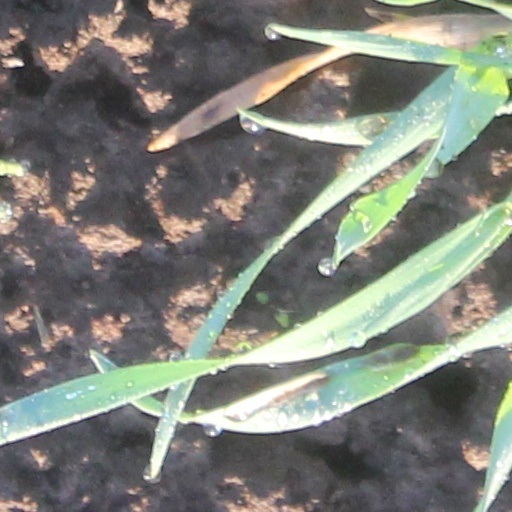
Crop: wheat